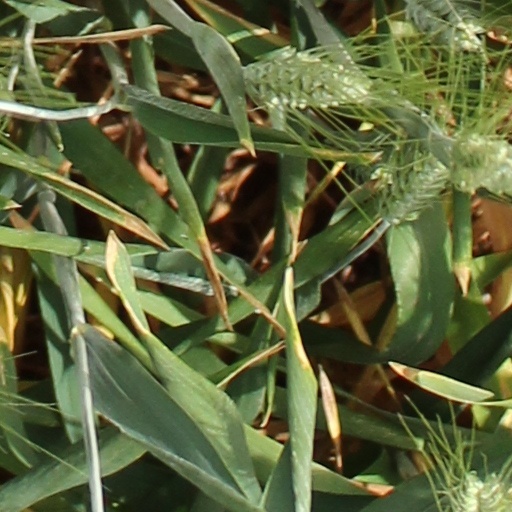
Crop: wheat